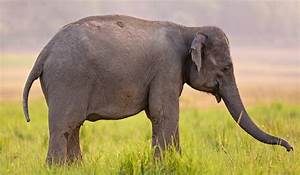
Label: elephant